Büchner flask

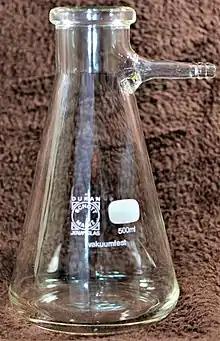
Büchner flask

A Büchner flask, also known as a vacuum flask, filter flask, suction flask, side-arm flask, or Bunsen flask, is a thick-walled Erlenmeyer flask with a short glass tube and hose barb protruding about 1-2 cm from its neck.